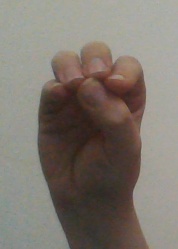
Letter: ha